Tvorog

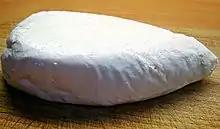
Polish "twaróg" in the traditional wedge shape

The process of industrial production of tvorog is following: milk first is normalized (the desired fat content is set), pasteurized and poured into baths (containers). The baths maintain a certain temperature (28–30 °C), which is necessary for the normal course of processes. Ferment and pepsin are added to warm milk. After some time (the average fermentation time is 8 hours), a curd grain is formed in the bath, which forms a monolith (milk proteins coagulate and precipitate, forming a sticky mass). Serum begins to separate - a clear yellowish liquid, a by-product of production. At the final stage, the curd monolith is cut with strings into small pieces in order to increase the surface area and facilitate the outflow of whey. Next, the curd grain is squeezed and cooled. At the end of the technological process, the curd is packaged.